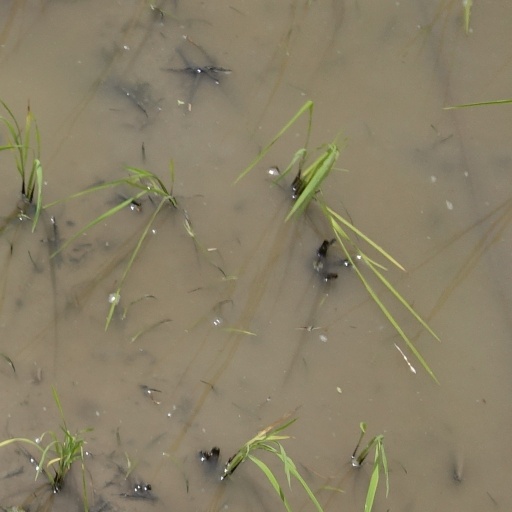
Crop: rice